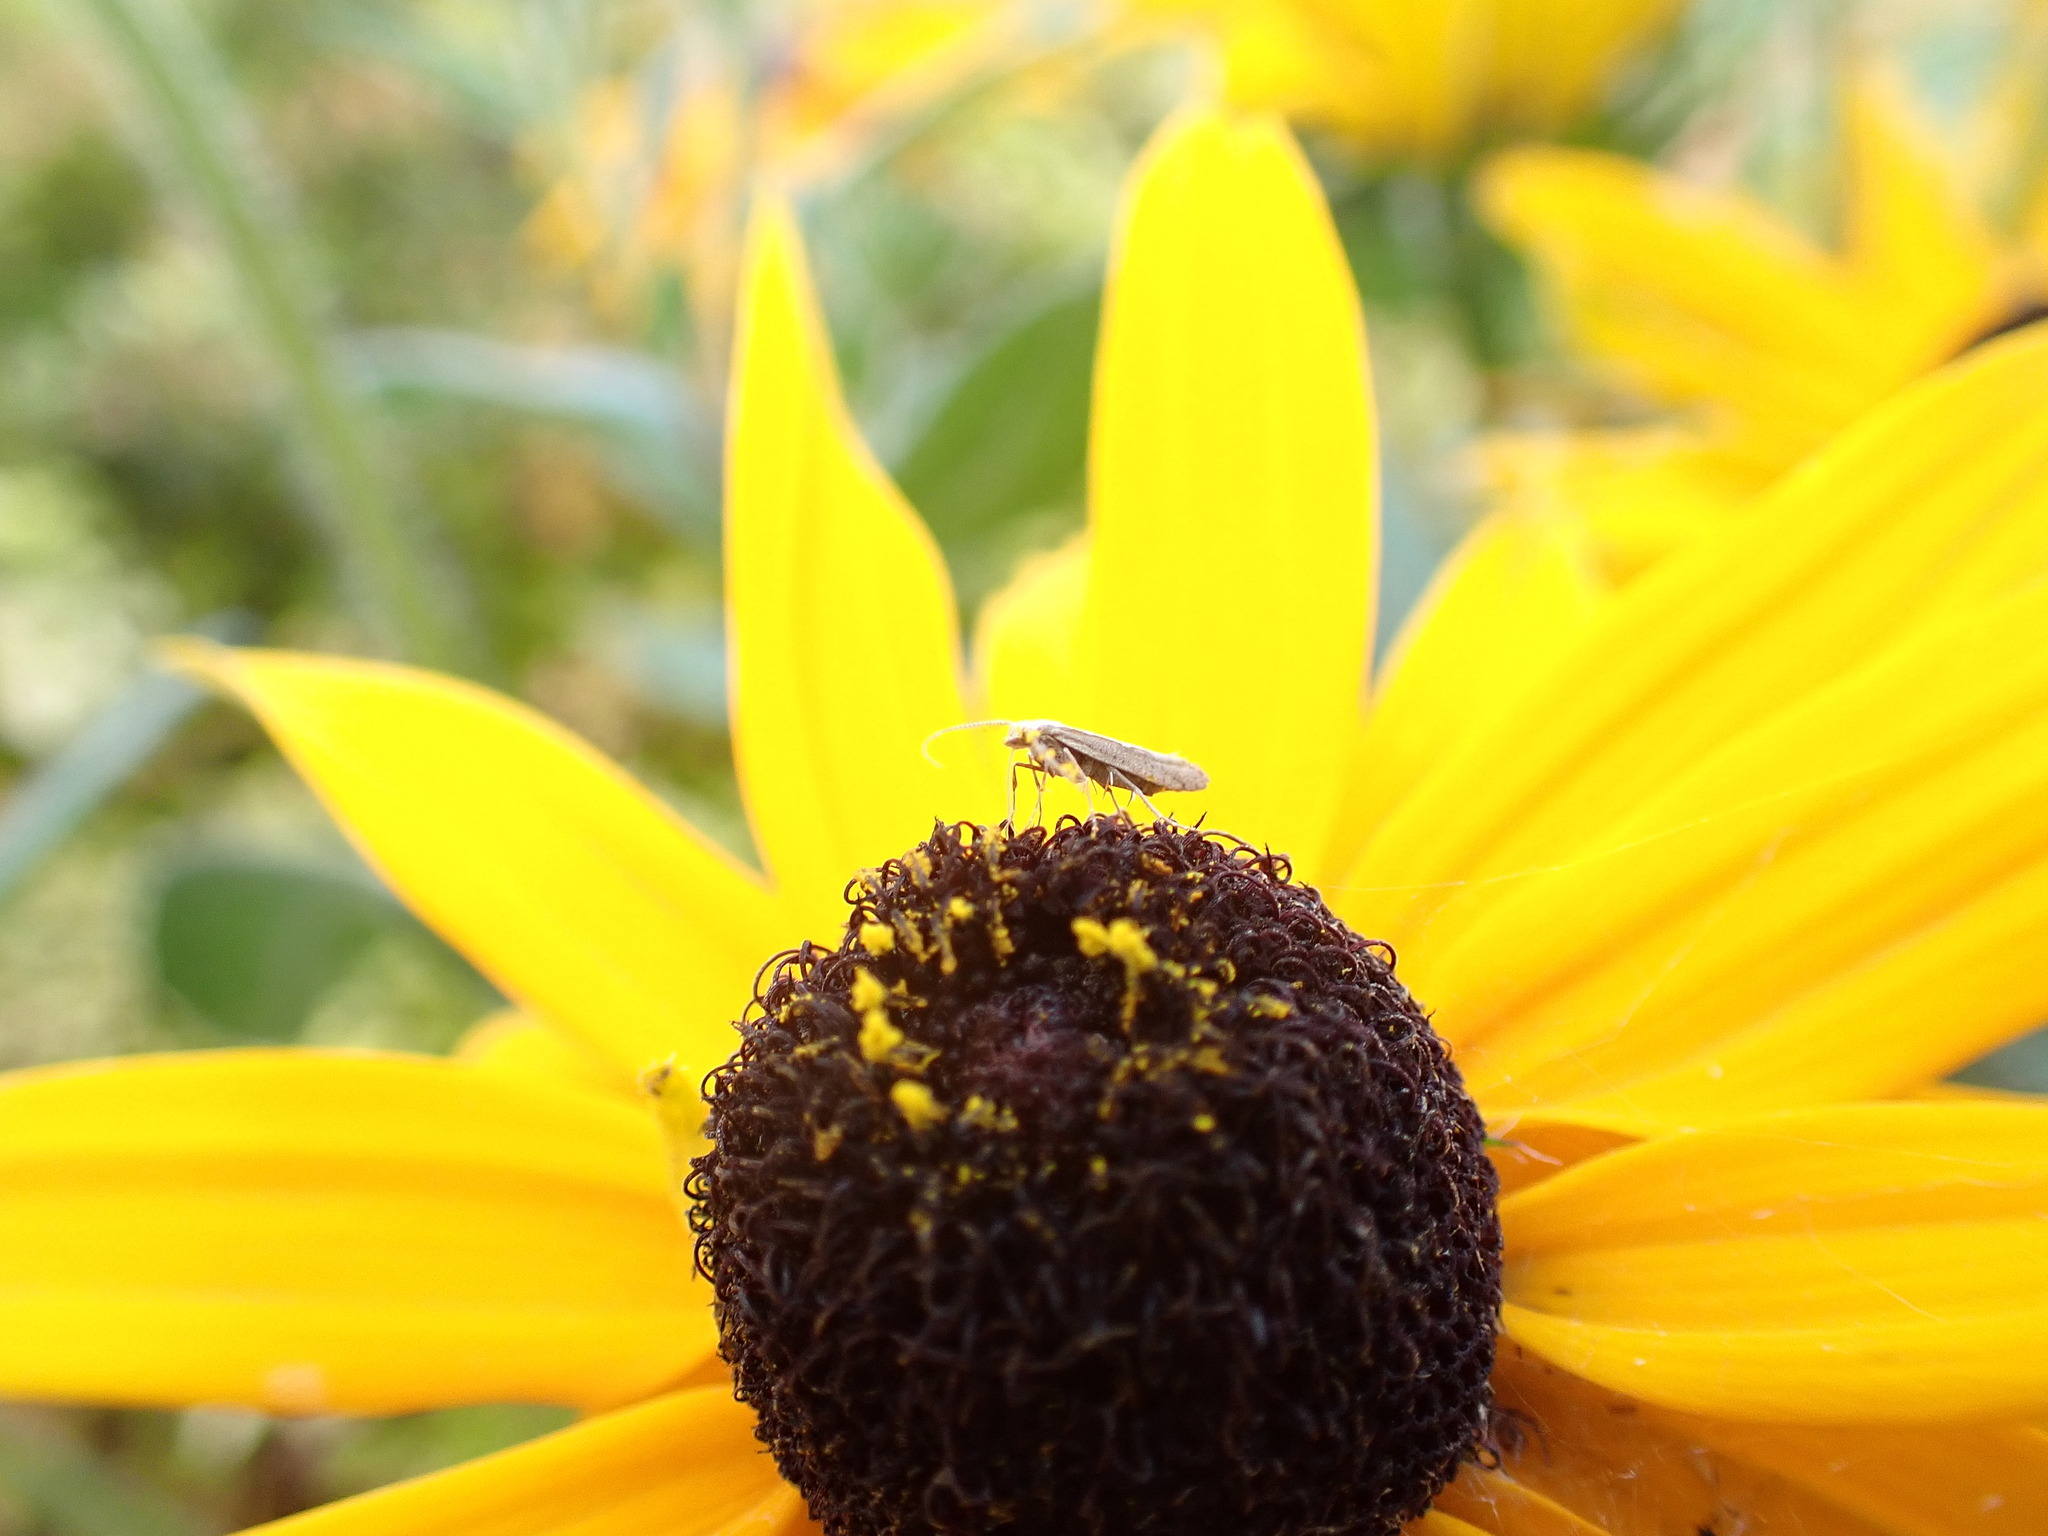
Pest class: diamondback_moth